Leeds Beckett University

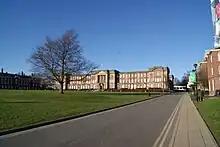
The James Graham building seen across The Acre on the Beckett Park campus.

The main building was constructed in 1912 as the Education Block for the City of Leeds Training College and is a Grade II Listed Building of red brick, gritstone ashlar dressings, slate and a lead roof. It is of classical Neo-Georgian style by G. W. Atkinson, the winner of an architectural competition. The main entrance is reached by a flight of stairs to a recessed portico framed by 4 Corinthian pillars and a pediment above, and the building as a whole was constructed around two internal quadrangles. However, these have now been filled in to create large lecture theatres.